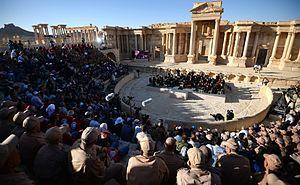
Sami Boukhelifa, « Syrie: la reconquête de Palmyre, une victoire majeure pour Bachar el-Assad », RFI, 28 mars 2016